Nundah Cemetery

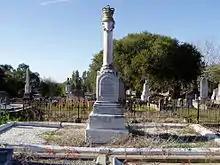
Monument for Premier Dickson, Nundah Cemetery, 2005

The cemetery reserve is located on a small, elliptical ridge above Kedron Brook at Nundah, adjacent to Albert Bishop Park. The entrance has a westerly aspect to Hedley Avenue.